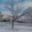
Label: maple_tree